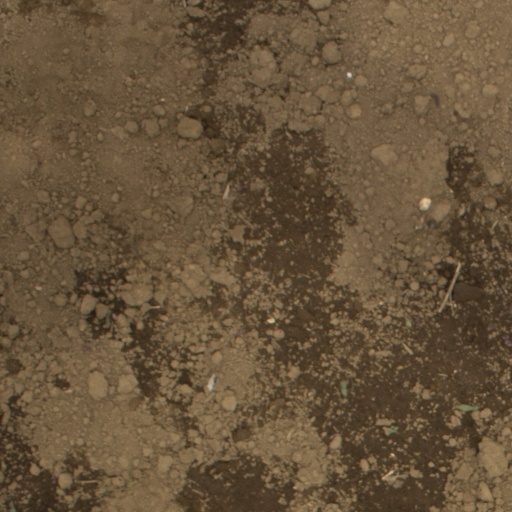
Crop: Jerusalem artichoke